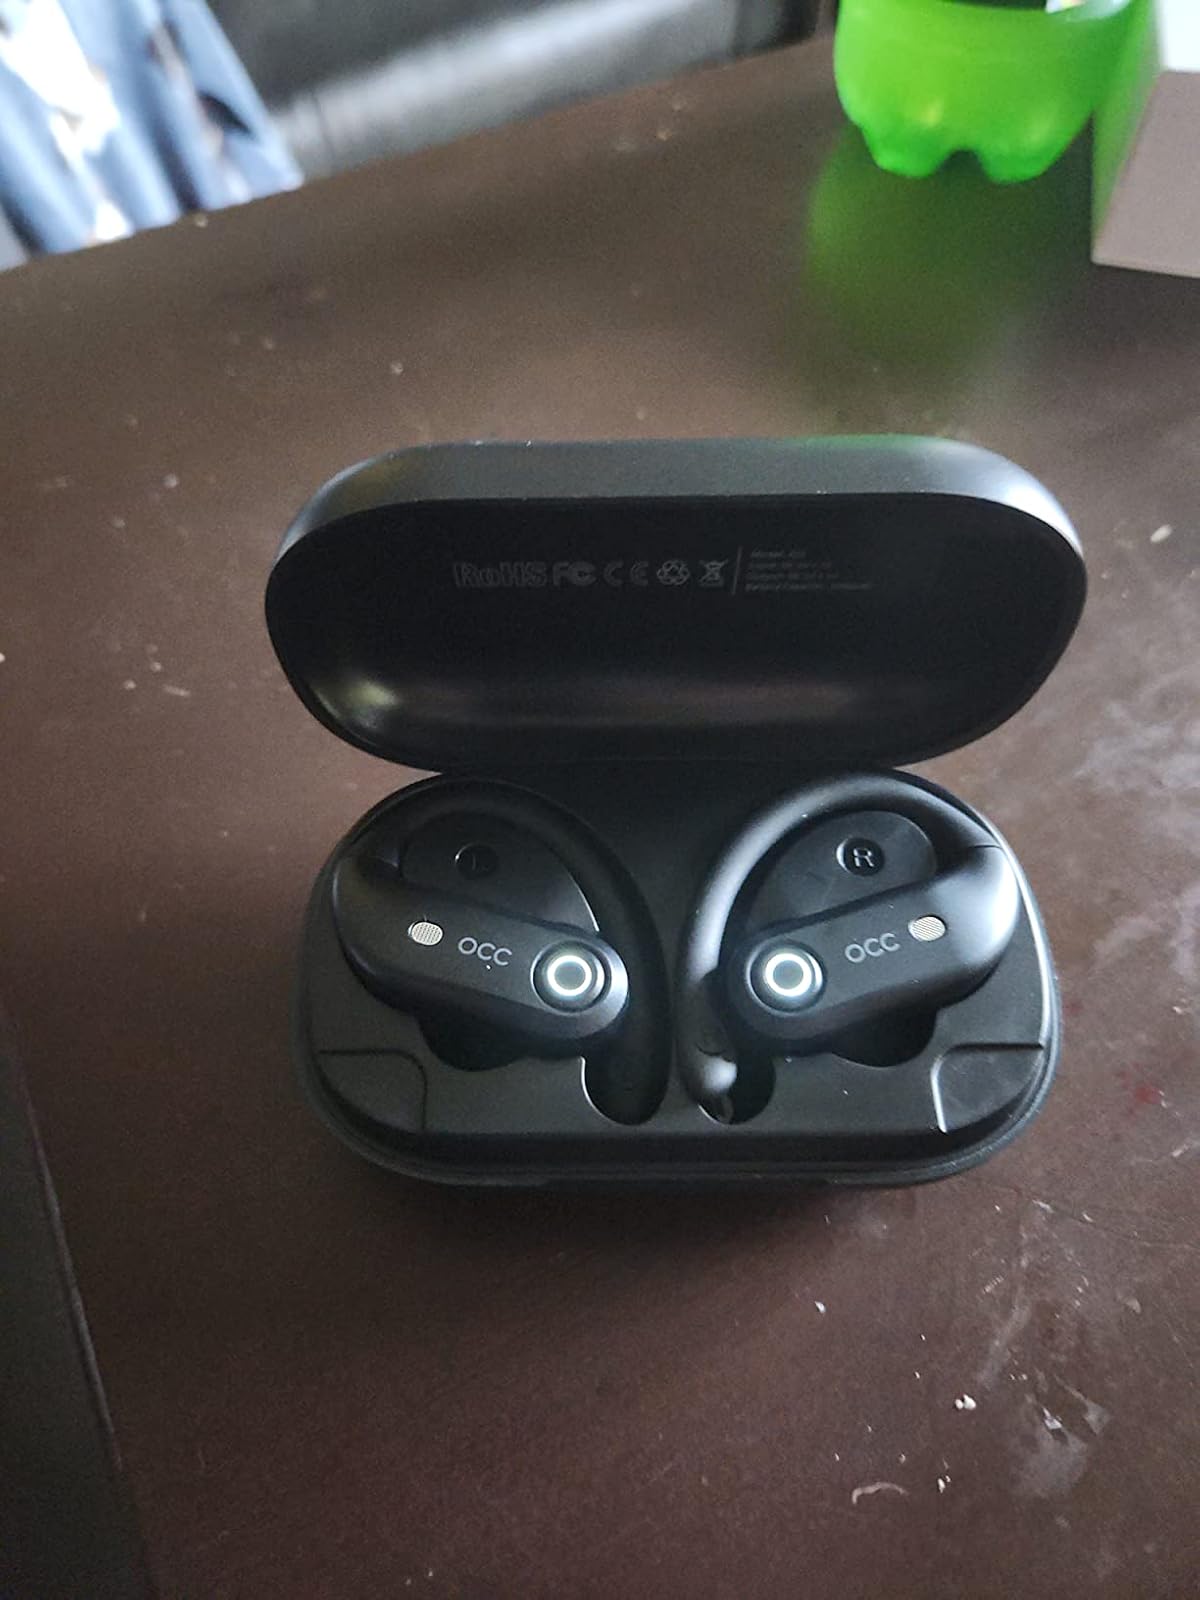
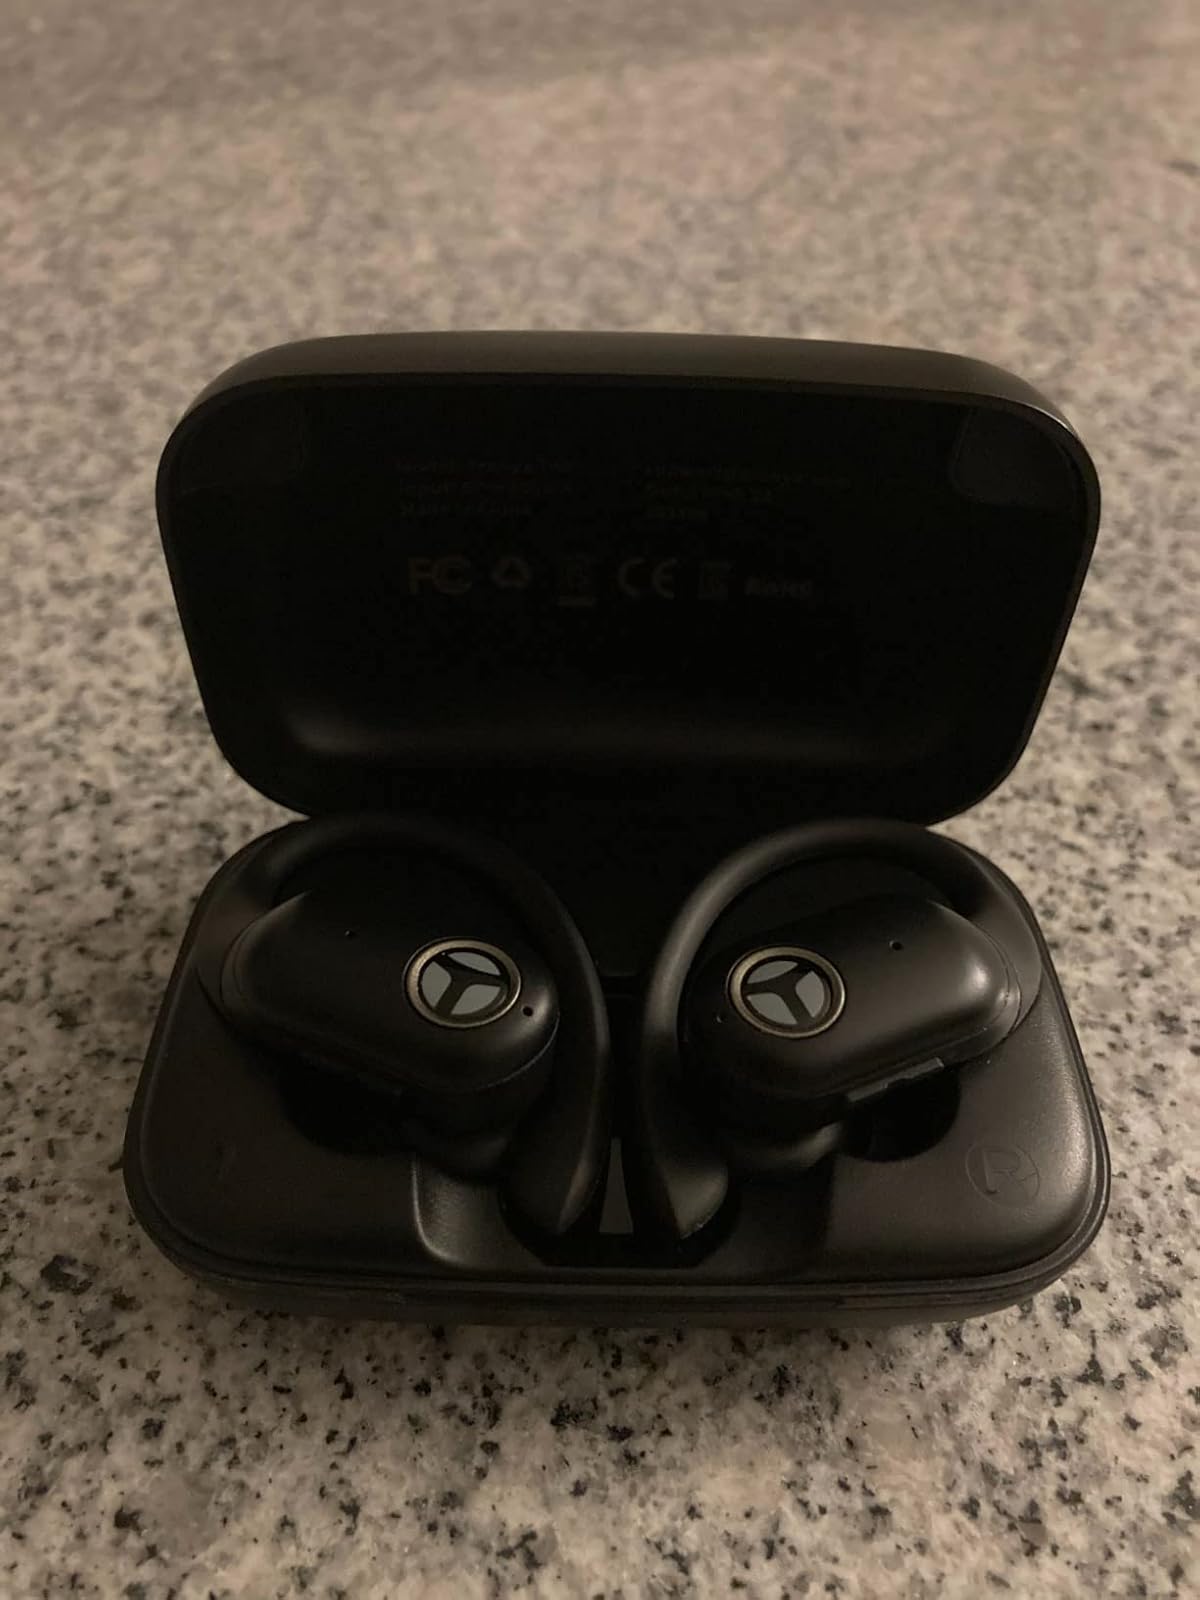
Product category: earbuds
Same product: no